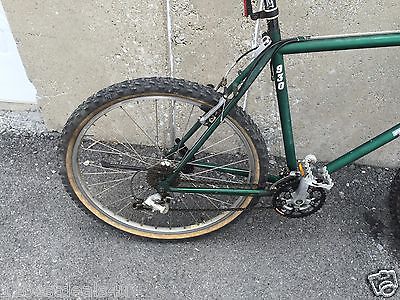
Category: bicycle